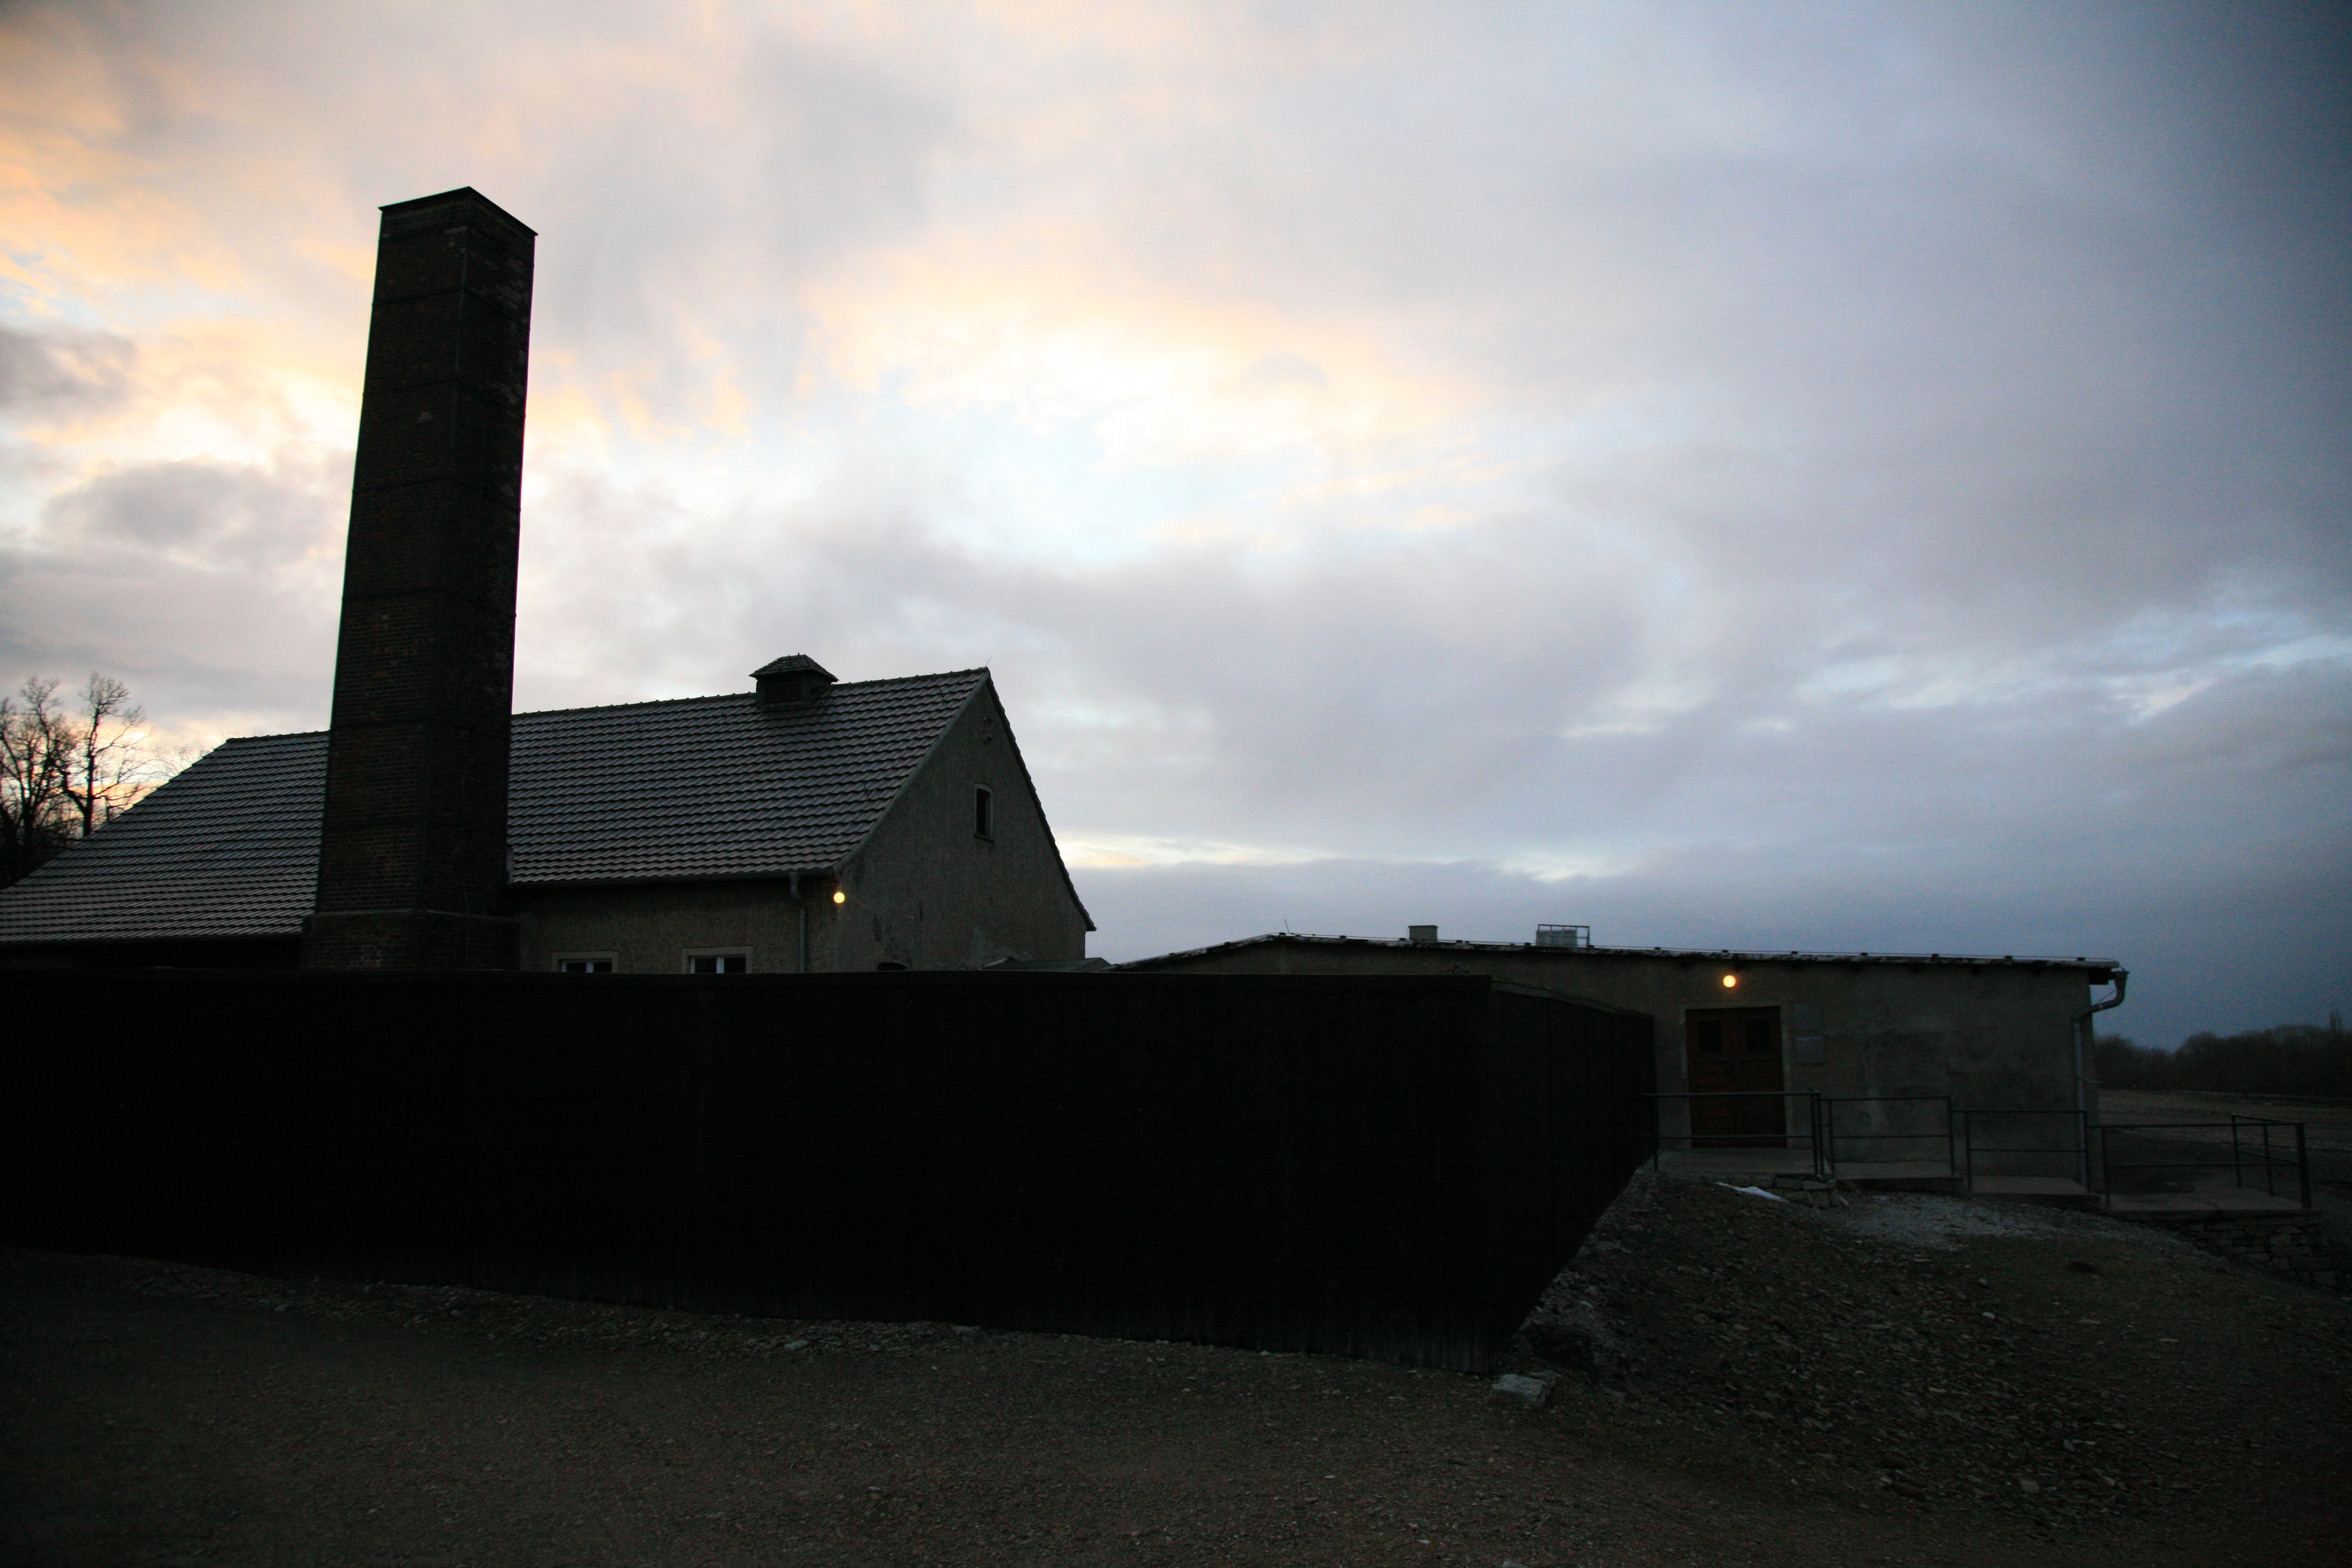
sea, light, cloud, sky, sunset, sunlight, morning, dusk, evening, darkness, temple, germany, deutschland, alemania, nazism, nazismus, buchenwald, konzentrationslager, nazi, kz, concentrationcamp, nazisme, campdeconcentration, nazismo, ettersberg, campodeconcentraci n